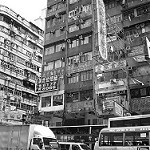
Label: B & W